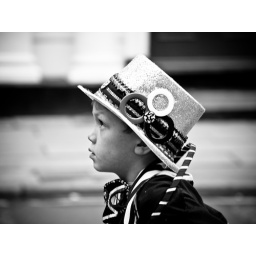
Little boy in a hat